Nokia Arena (Tampere)

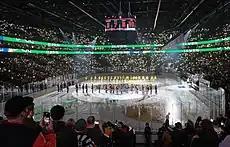
The opening ice hockey game at the arena.

After delays, the arena and the adjacent mixed use high-rise development got a final approval and construction began in January 2018. The final plan calls for a deck to be built over a railway line. This deck will have the multi-purpose arena (at least 13,455 seats), offices, commercial development, housing, a hotel and a casino. The overall vision was designed by Daniel Libeskind. The arena was completed by December 2021, in time for the 2022 IIHF World Championship. The rest of the development is to be completed by 2024. Casino Tampere will also open in connection with the arena, and according to preliminary plans, the casino will employ about 80 people. opened a luxury hotel called Lapland Hotels Arena next to the arena on 12 December 2021.